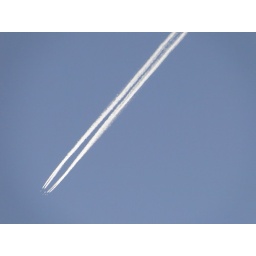
white stripes in the sky